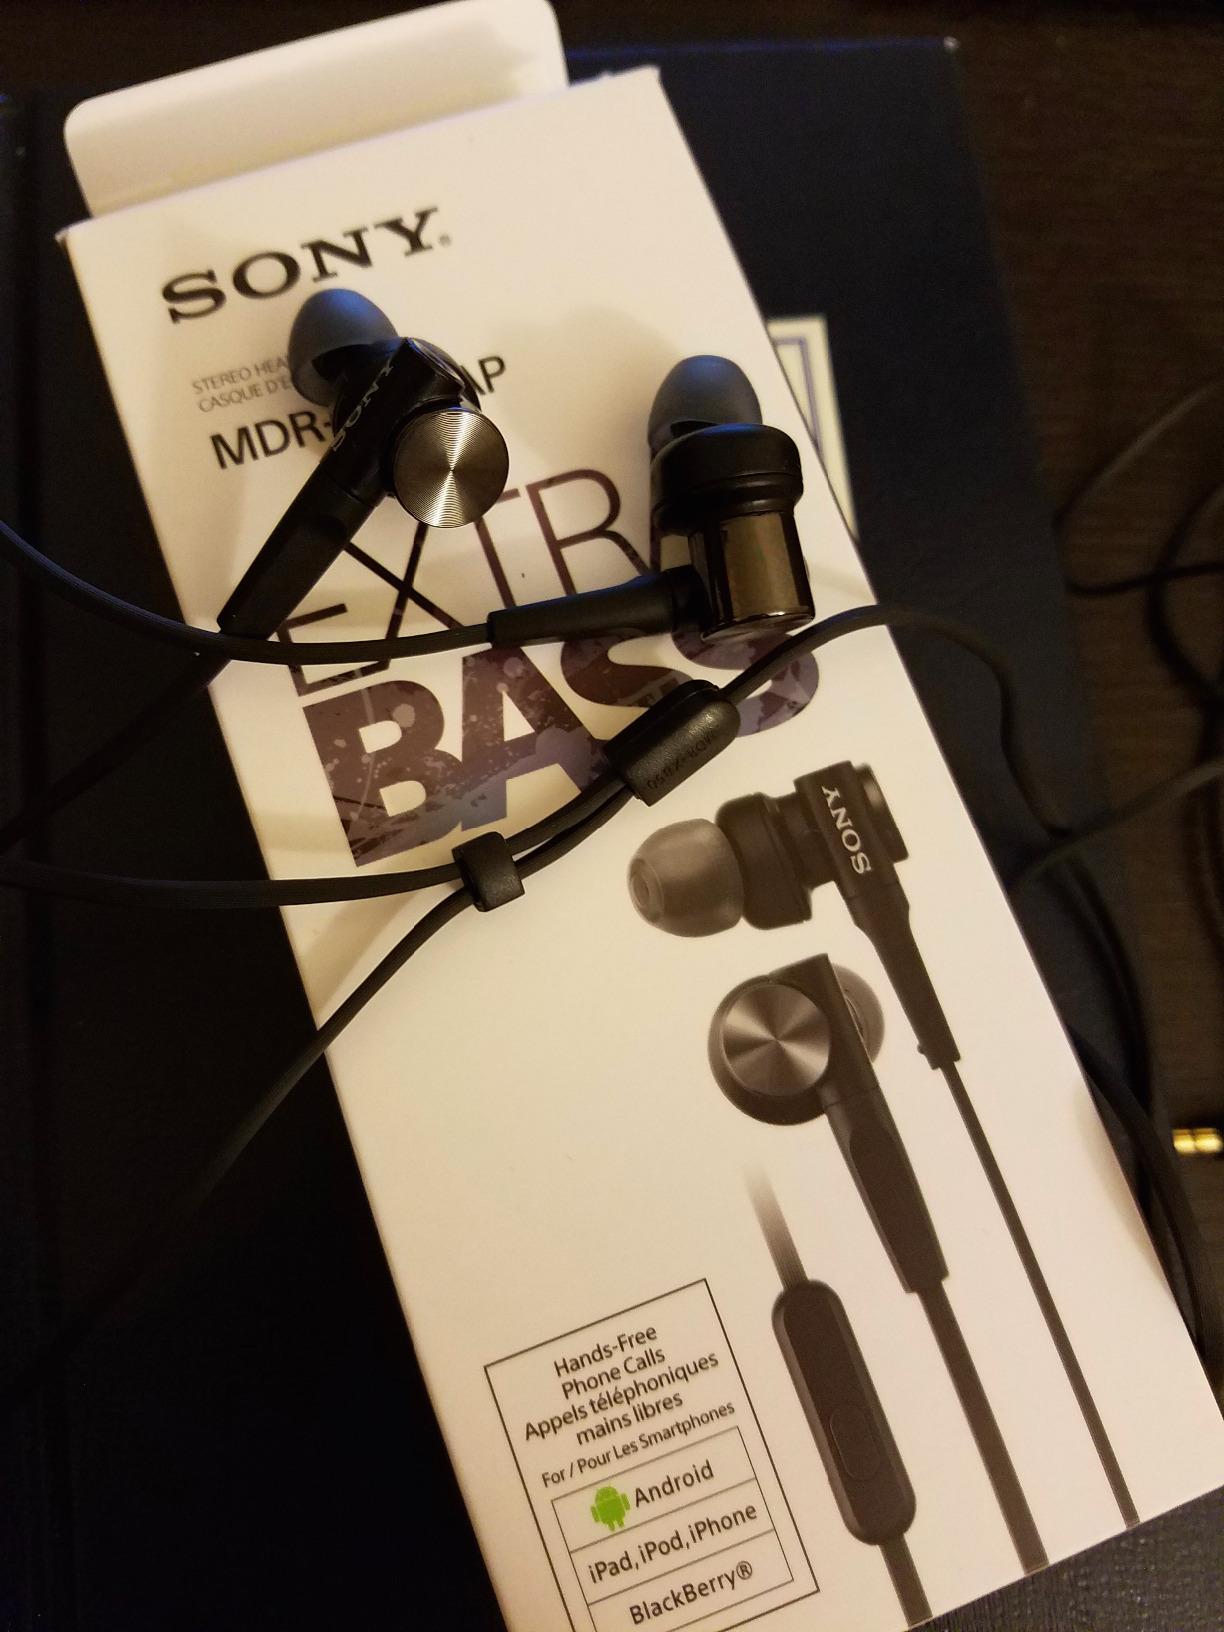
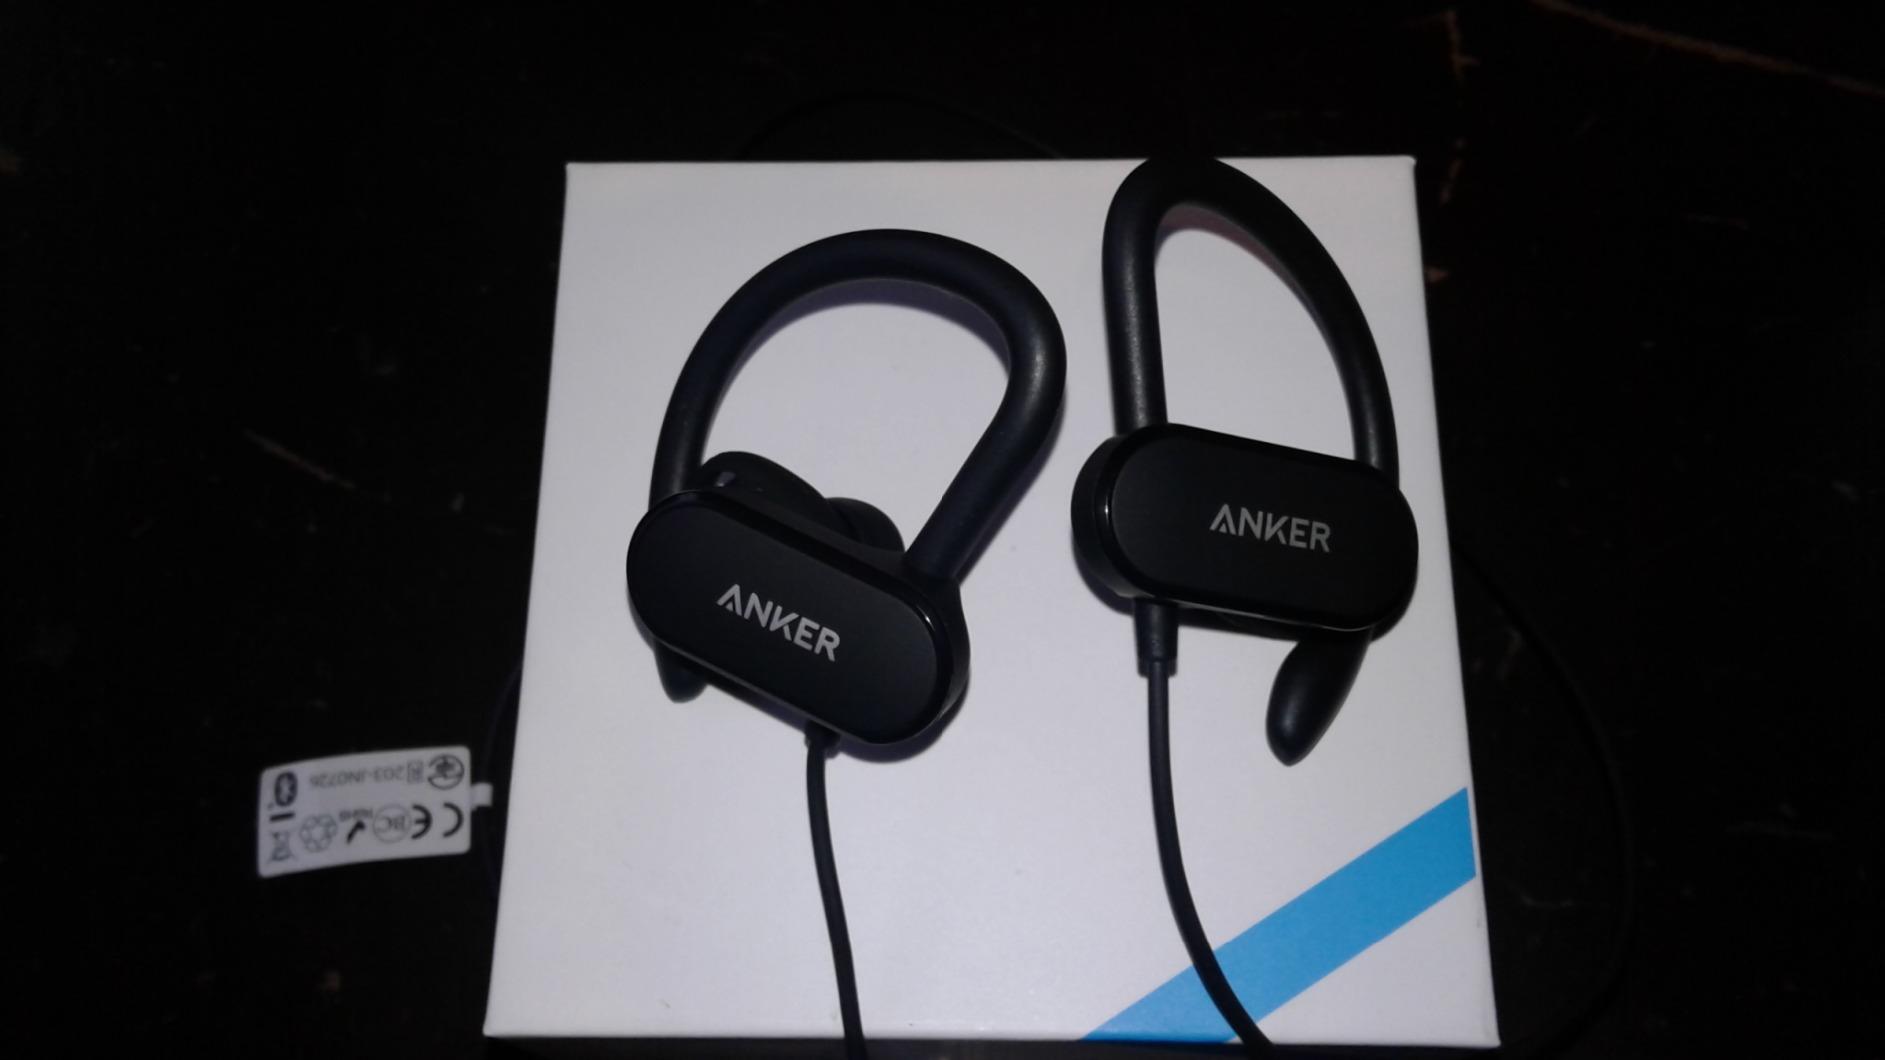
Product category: headphones
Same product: no